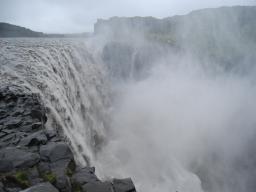
Label: Background_without_leaves